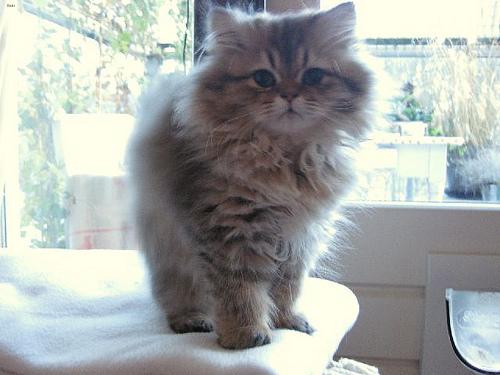
Breed: Persian